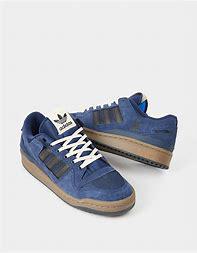
Brand: adidas
Model: Forum Skate